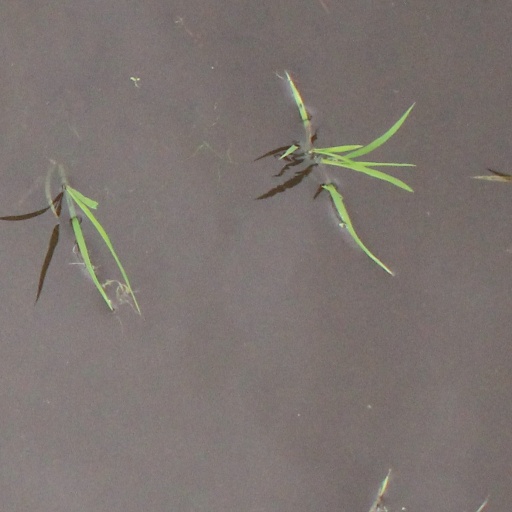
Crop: rice